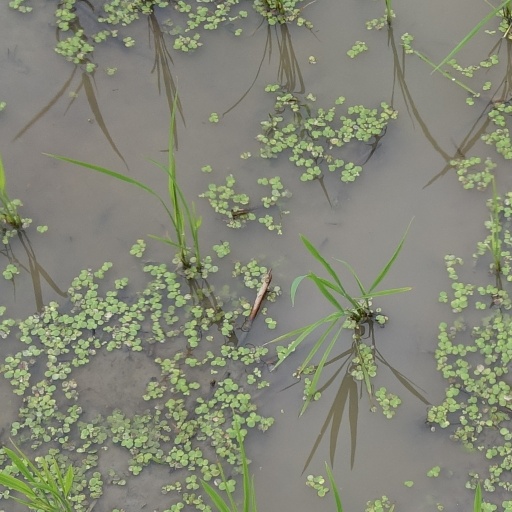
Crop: rice